United States Army Ambulance Service

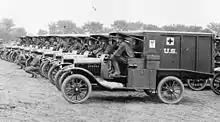
USAAS personnel in training at Camp Crane in Allentown, Pennsylvania

Each section was composed of approximately "45 men, 20 Ford ambulances, 1 Ford touring car, 1 truck, and a kitchen trailer."